Garudimimus

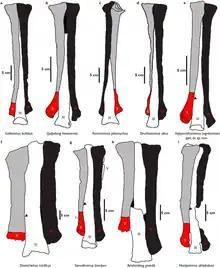
Non-arctometatarsalian vs. arctometatarsalian condition in ornithomimosaurs; "Garudimimus" in g

The had a short tuberculum (upper head) and long capitulum (lower head), and the (belly ribs) were segmented into lateral and inner parts. Most sacral ribs were poorly developed. The was formed by the ilium, pubis, and . Though the latter is unknown in "Garudimimus". The was a large bone—yet short compared to ornithomimids—with a hook-shaped anterior end. The was a large element measuring in length. It had a nearly straight shaft and a prominent pubic boot (large projection at the end). The was relatively straight and had a length of . It had a well-developed femoral head and a sideways flattened shaft. Both and were nearly equal in length to the femur ( and respectively). The tibia was more flattened than other limb elements and the shaft was very thin. The and were attached to the lower sides of the tibia.